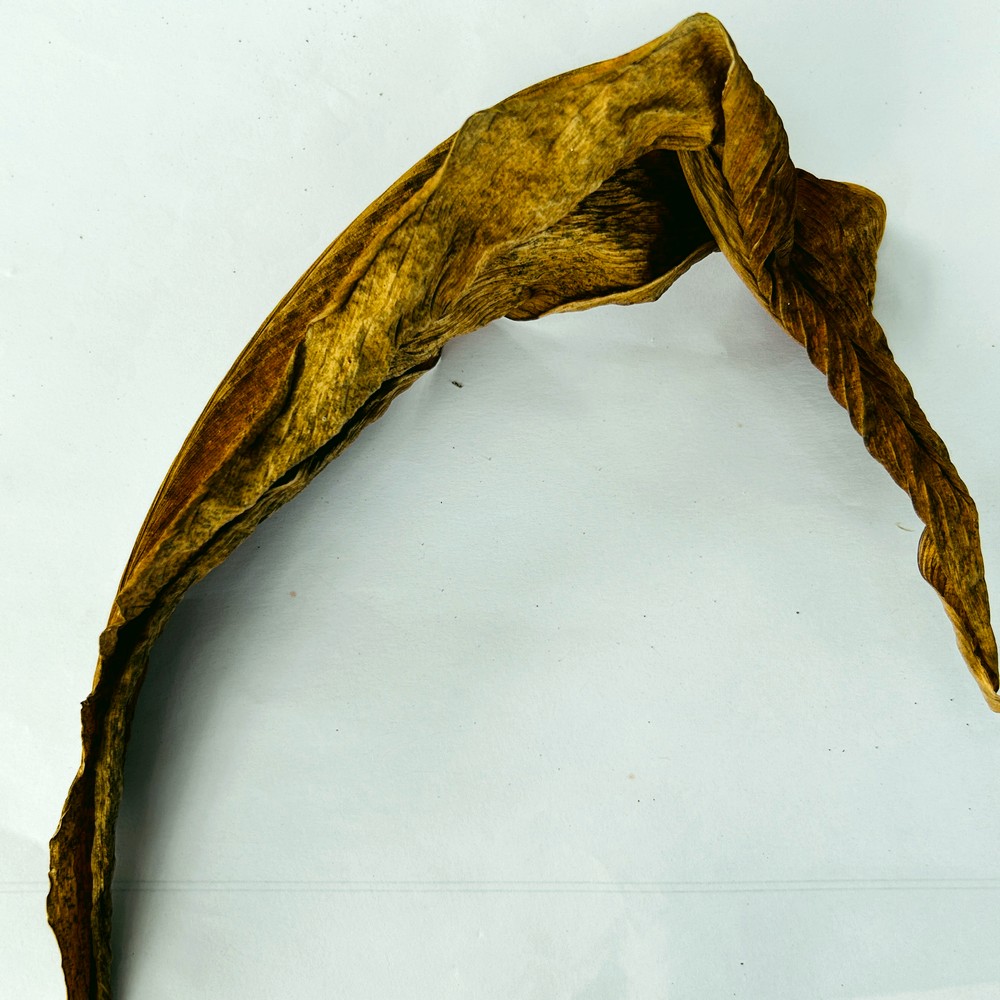
Label: Dry Leaf